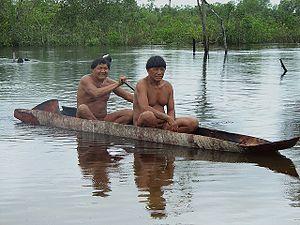
Les Kalapalo sont l'un des 17 peuples amérindiens à habiter le Parc Indigène du Xingu dans le Haut-Xingu au Mato Grosso. Ils sont également l'un des quatre peuples de langue caribe de ce même parc, et font partie du complexe culturel du Haut-Xingu.